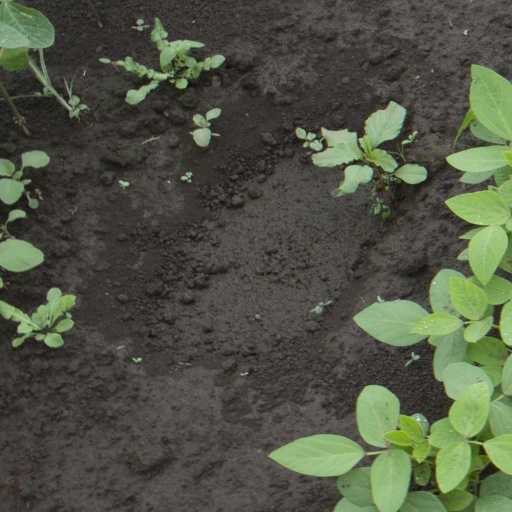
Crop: soybean